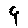
Label: 9